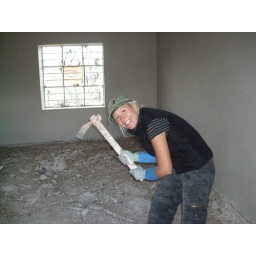
clearing the floor in a new classroom